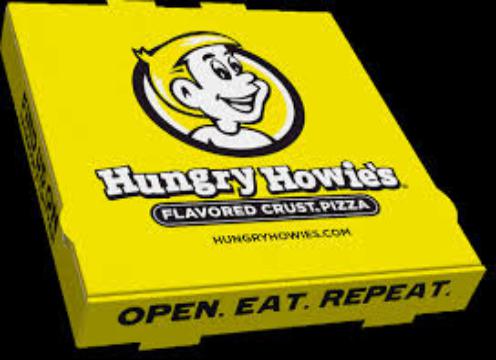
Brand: Hungry Howie's Pizza
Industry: Food